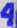
Number: 4